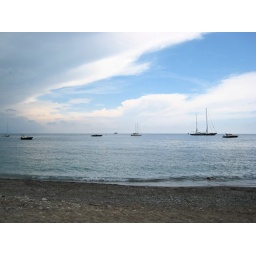
Jennifer took this beautiful photo of the sailboats and the blue sky - just before the clouds rolled in